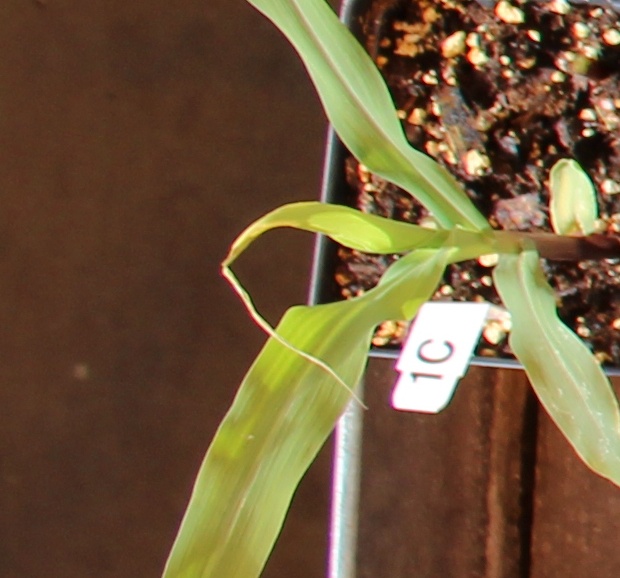
Label: Corn